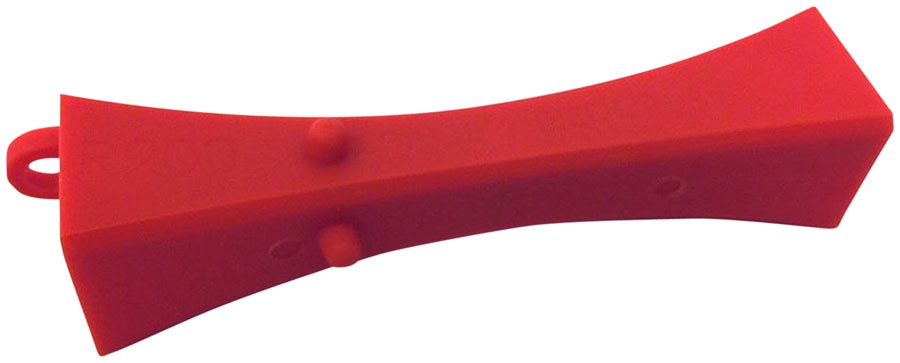
LOOK Shoe Curve Measurement Tool
.top{margin-bottom:30px;}.top li{margin-left:5%;margin-right:5%;margin-top:10px;line-height:120%;list-style-position:outside;} LOOK Shoe Curve Measurement Tool. The Curve sole measurement tool works in conjunction with their flat sole shims to correct the radius of flat sole shoes and prevent unwanted squeaking. There are 4 radius measurements one per side that measure the sole and indicate whether a shim is needed or not.
Brand: LOOK
Category: Sporting Goods > Outdoor Recreation > Cycling > Cycling Apparel & Accessories > Bicycle Cleat Accessories